New York State Route 37B

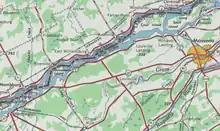
A 1951 USGS topographic map depicting NY 37B's original alignment

The segment of NY 3 east of Watertown was rerouted as part of the 1930 renumbering of state highways in New York to largely follow its modern alignment between Watertown and Plattsburgh. Most of NY 3's former alignment along the St. Lawrence River from Alexandria Bay to Hogansburg became part of the new NY 37; however, from Waddington to Massena, NY 37 used a more inland routing. As a result, the former routing of NY 3 between the two villages became NY 37B instead. In the mid-to-late 1950s, NY 37 was rerouted to follow a new bypass around the southern edge of Massena. Following its completion, NY 37B was extended eastward along NY 37's former routing on Maple Street, Parker Avenue, and Orvis Street to meet the bypass east of the village.